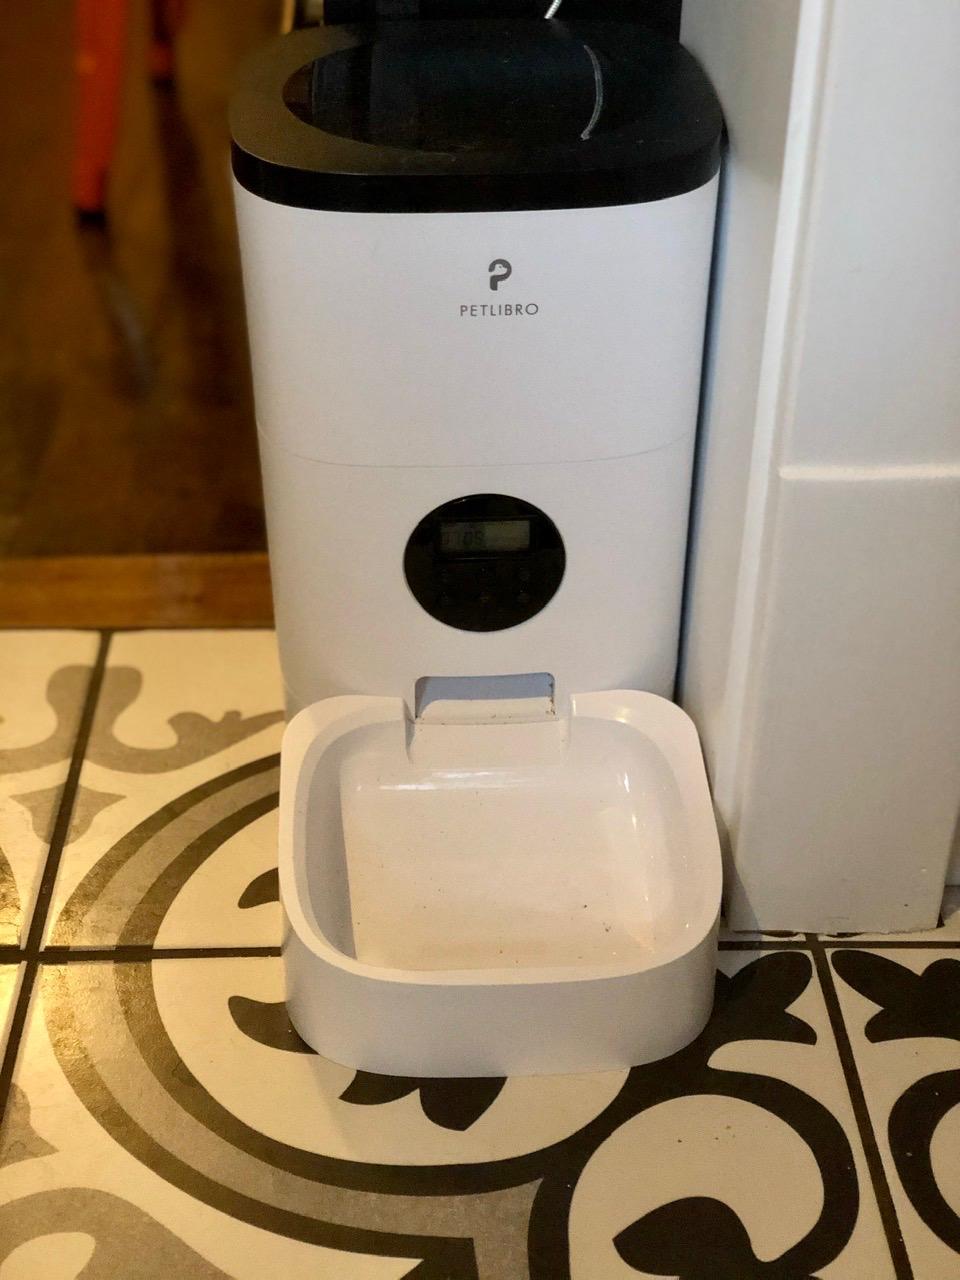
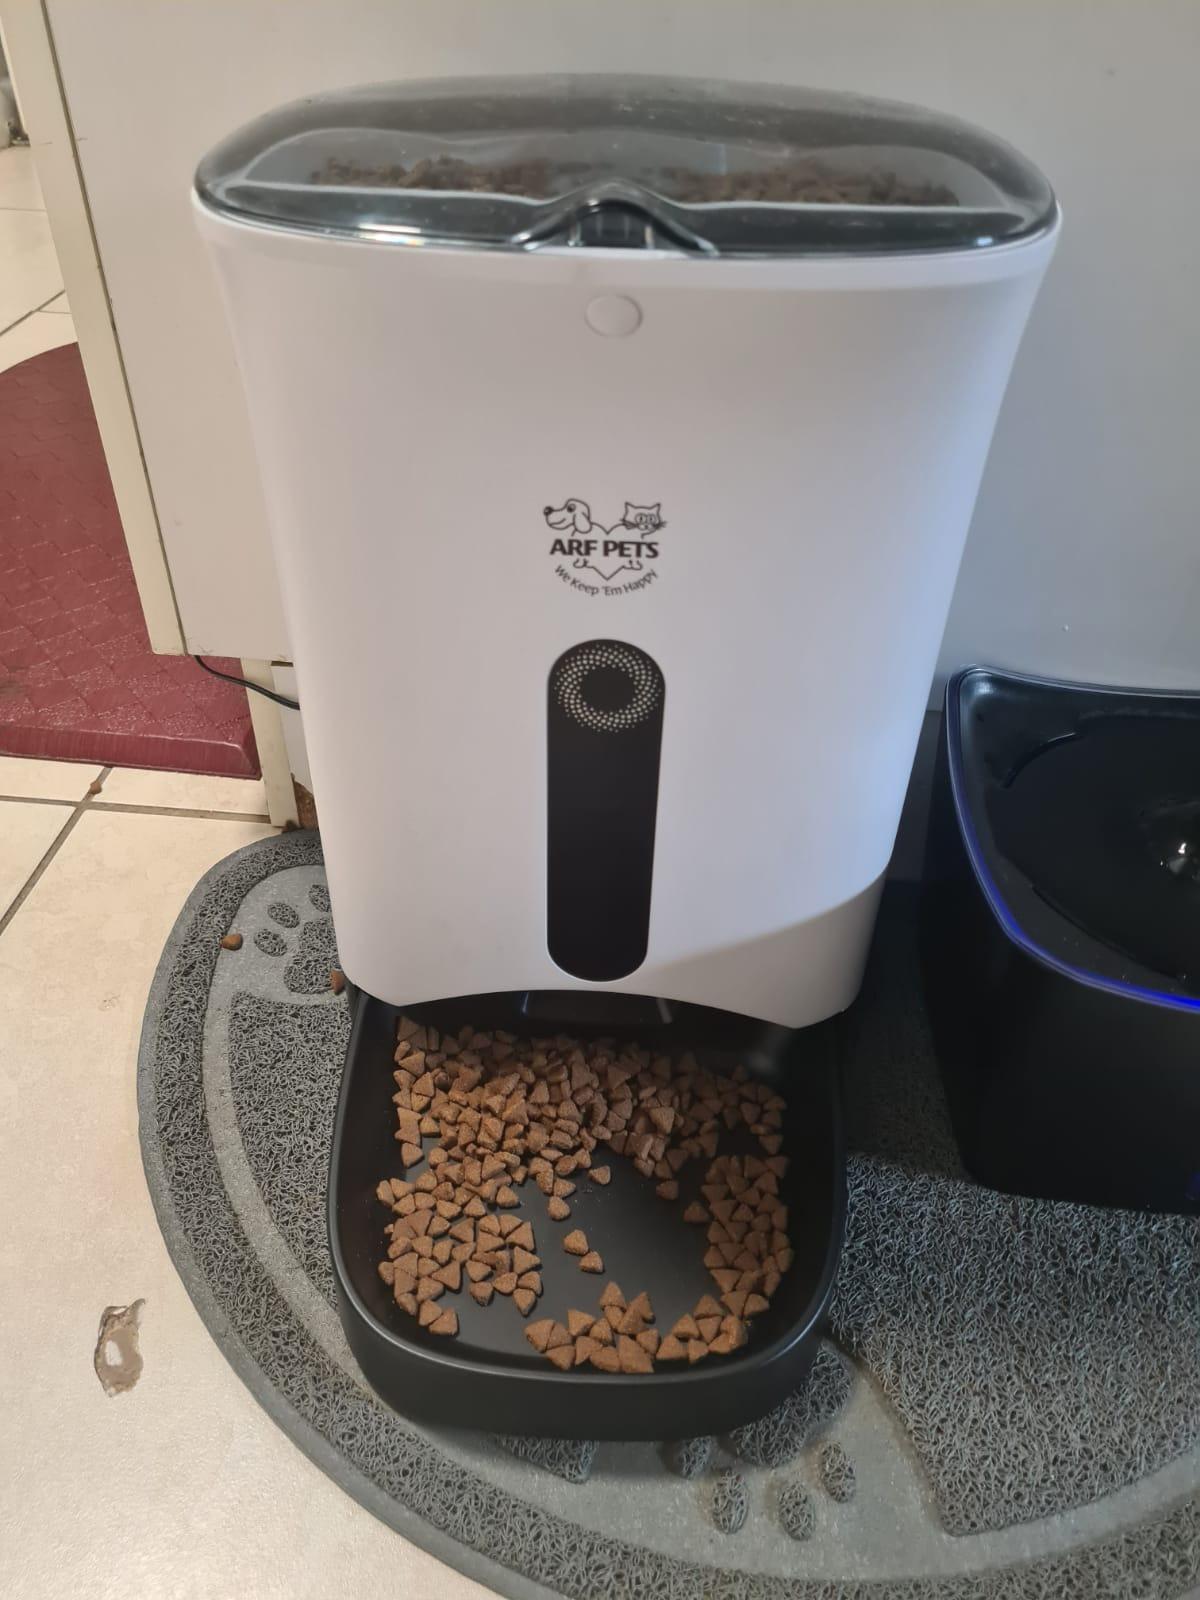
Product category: items_feeder
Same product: no